Buses in Malta

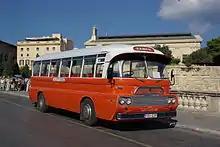
A bus painted in the original colours of the Valletta-Żurrieq route

The preservation organisation Heritage Malta purchased 90 buses after the restructuring of the bus network and is currently in the process of restoring them to their original condition and preserving their customised modifications. These efforts were aided by expertise and parts provided by many of the vehicle's former owners. It is planned that these newly renovated buses will then be exhibited in an industrial heritage museum.